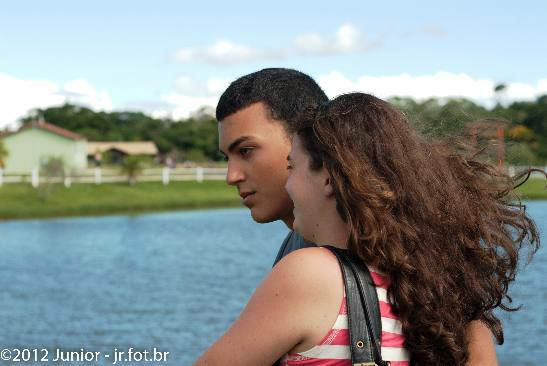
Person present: Yes